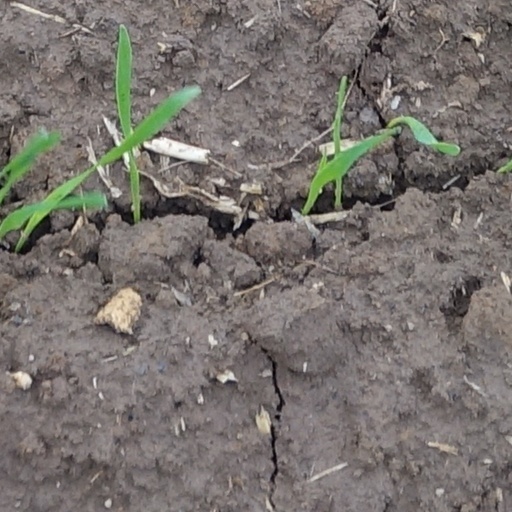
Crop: wheat